Right to the Edge: Sydney to Tokyo by Any Means

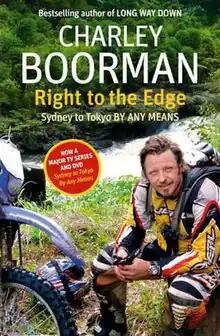

Right to the Edge: Sydney to Tokyo By Any Means, also known by the working title By Any Means 2, is a 2009 adventure series by Charley Boorman and is a sequel to the 2008 BBC travel series and book "By Any Means" in which Boorman travels one from one place to another by any mode of transport. "By Any Means 2" follows Boorman's journey from Sydney, where the last series finished, to Tokyo.